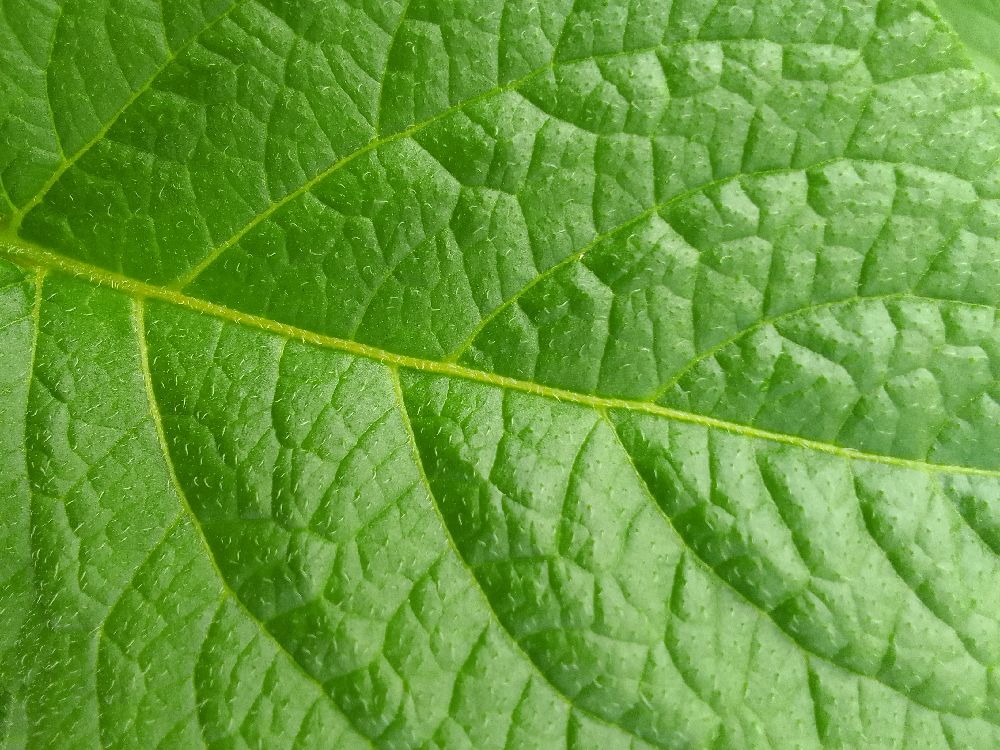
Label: Healthy